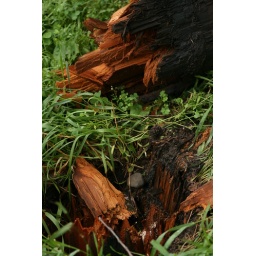
This telephone pole on 15th Ave S was blown over and uprooted during the storm on Friday night.